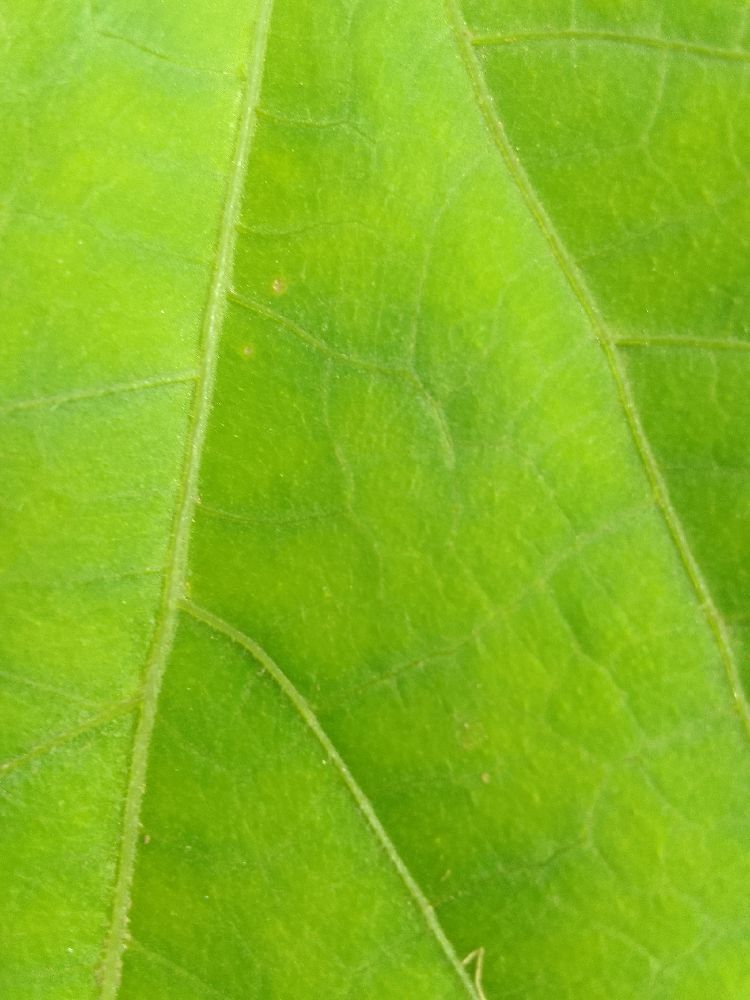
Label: healthy